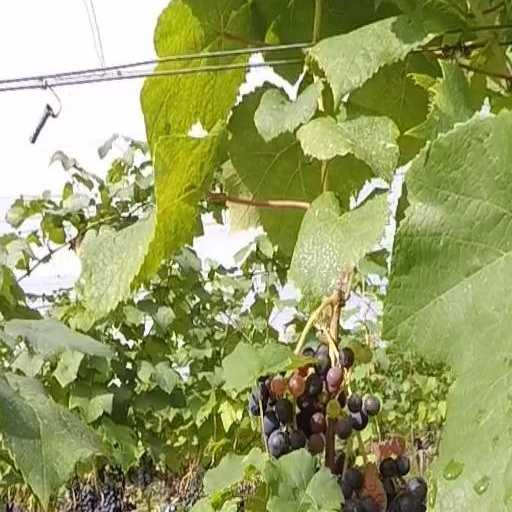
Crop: grape